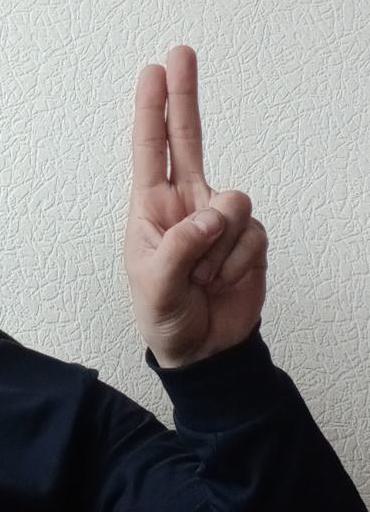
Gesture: two_up